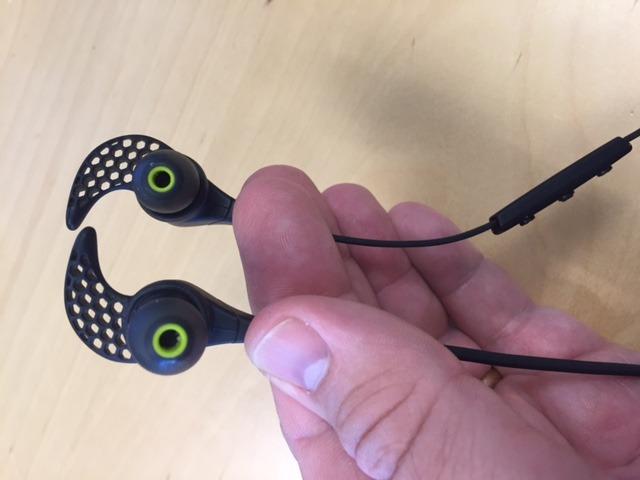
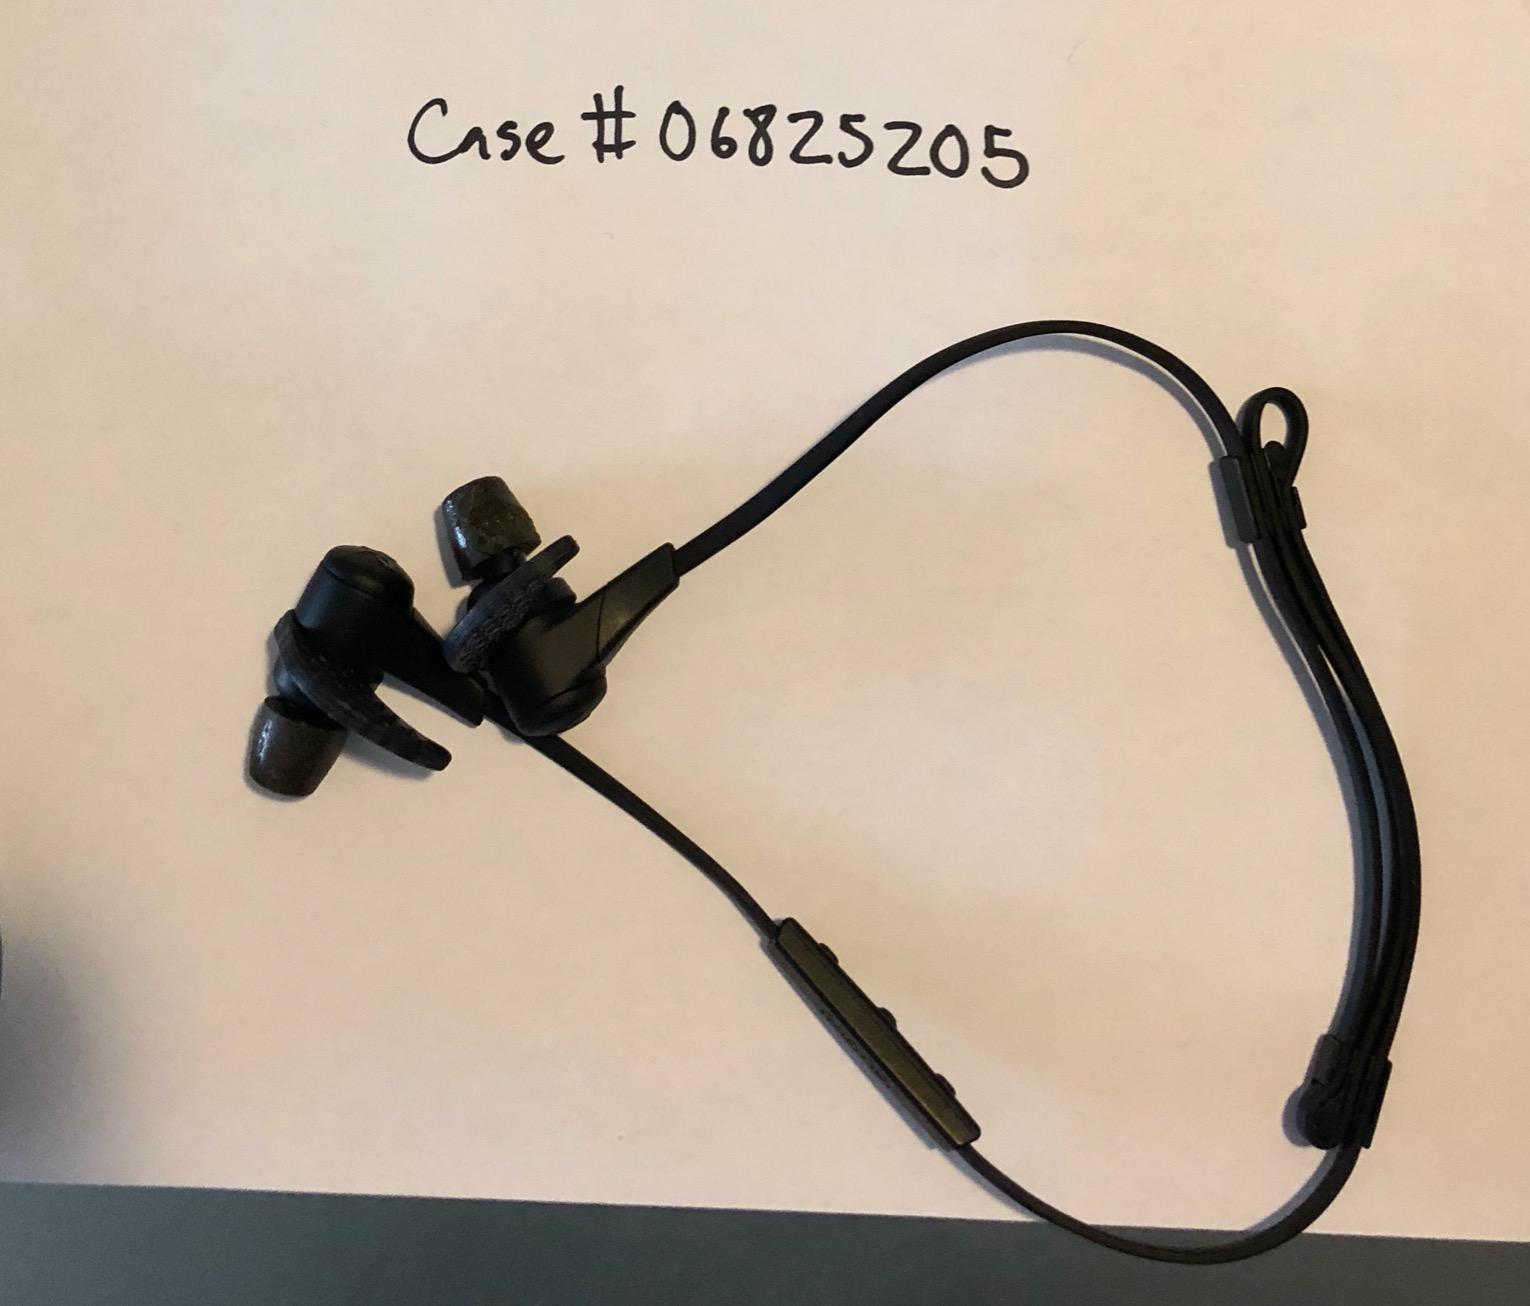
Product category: headphones
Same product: yes